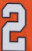
Number: 2